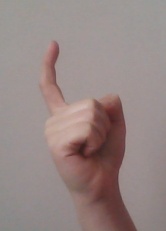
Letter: ra